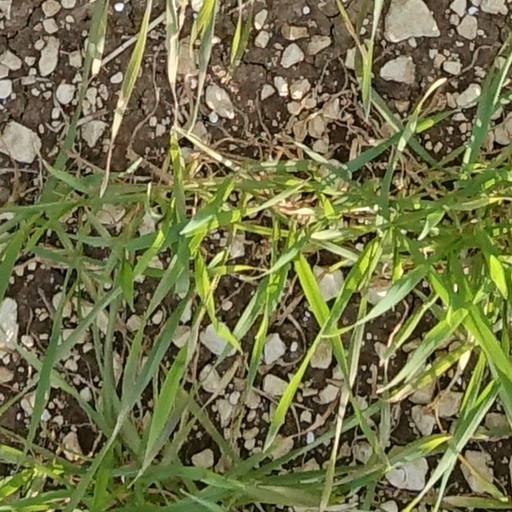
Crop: wheat